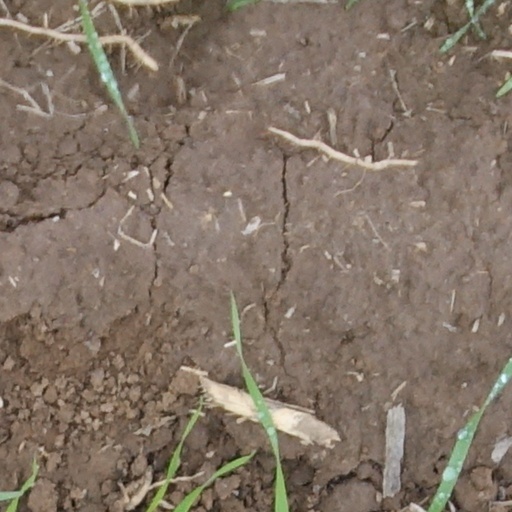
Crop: wheat